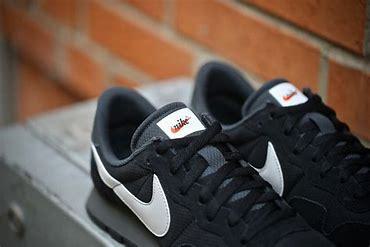
Brand: Nike
Model: Air Pegasus 83